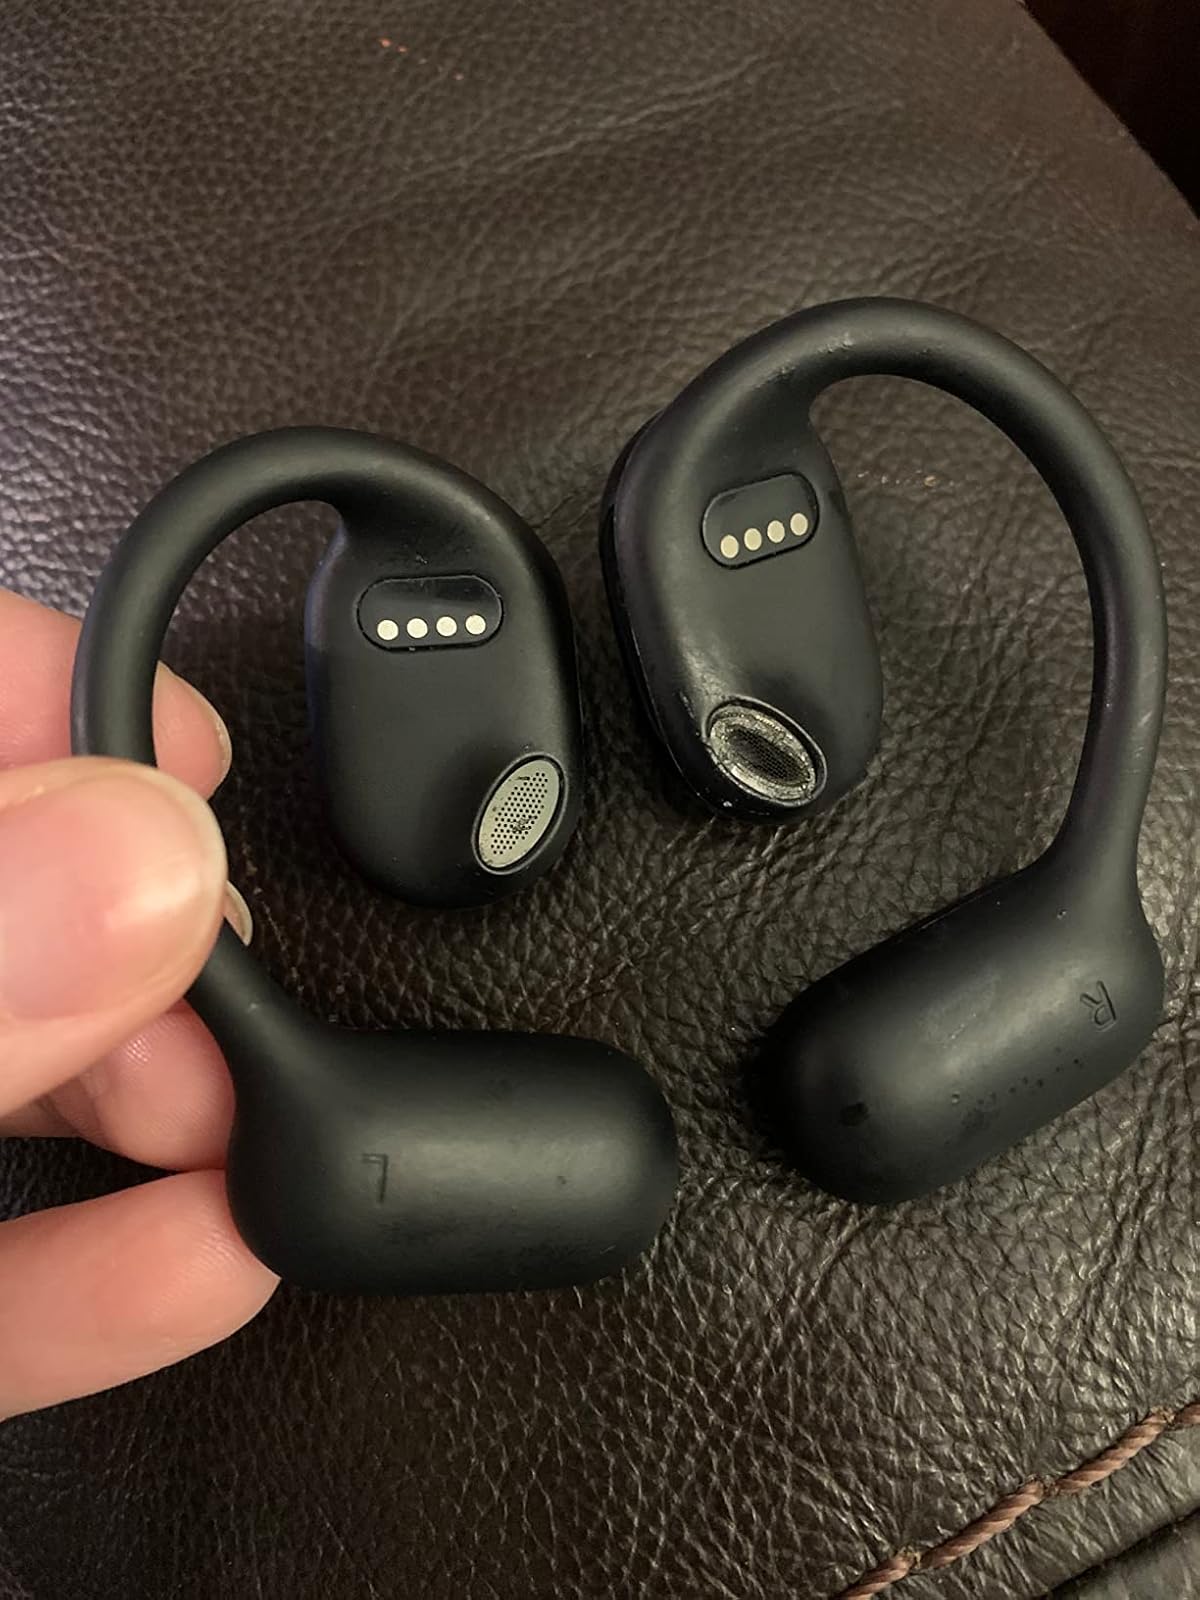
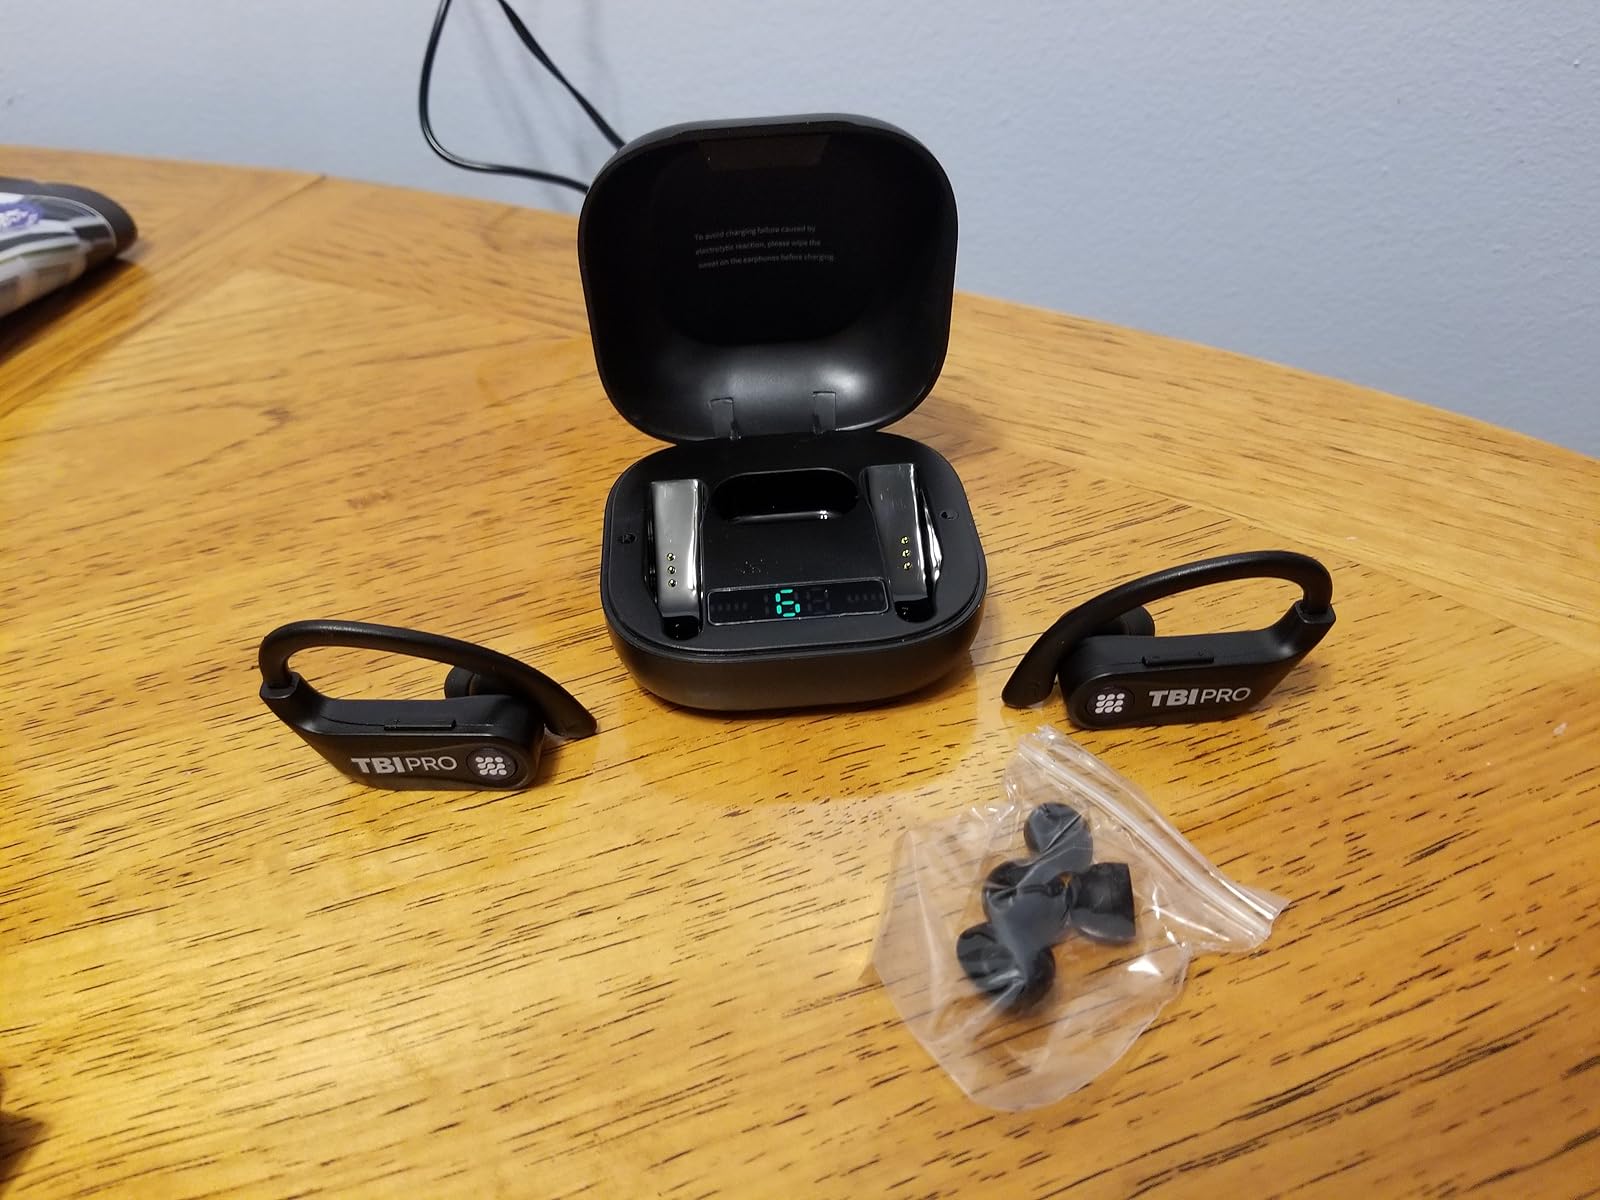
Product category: earbuds
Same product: no